Princess Louise of Denmark (1750–1831)

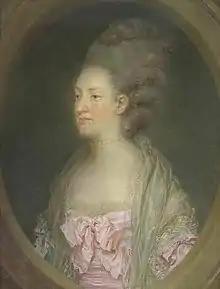
Pastel by Jean-Baptiste Perronneau

Princess Louise of Denmark and Norway (30 January 175012 January 1831) was born to Frederick V of Denmark and Louise of Great Britain. Her eldest daughter, Marie of Hesse-Kassel, was the wife of Frederick VI of Denmark. Through her youngest daughter, Louise Caroline, she was also the maternal grandmother of Christian IX of Denmark.